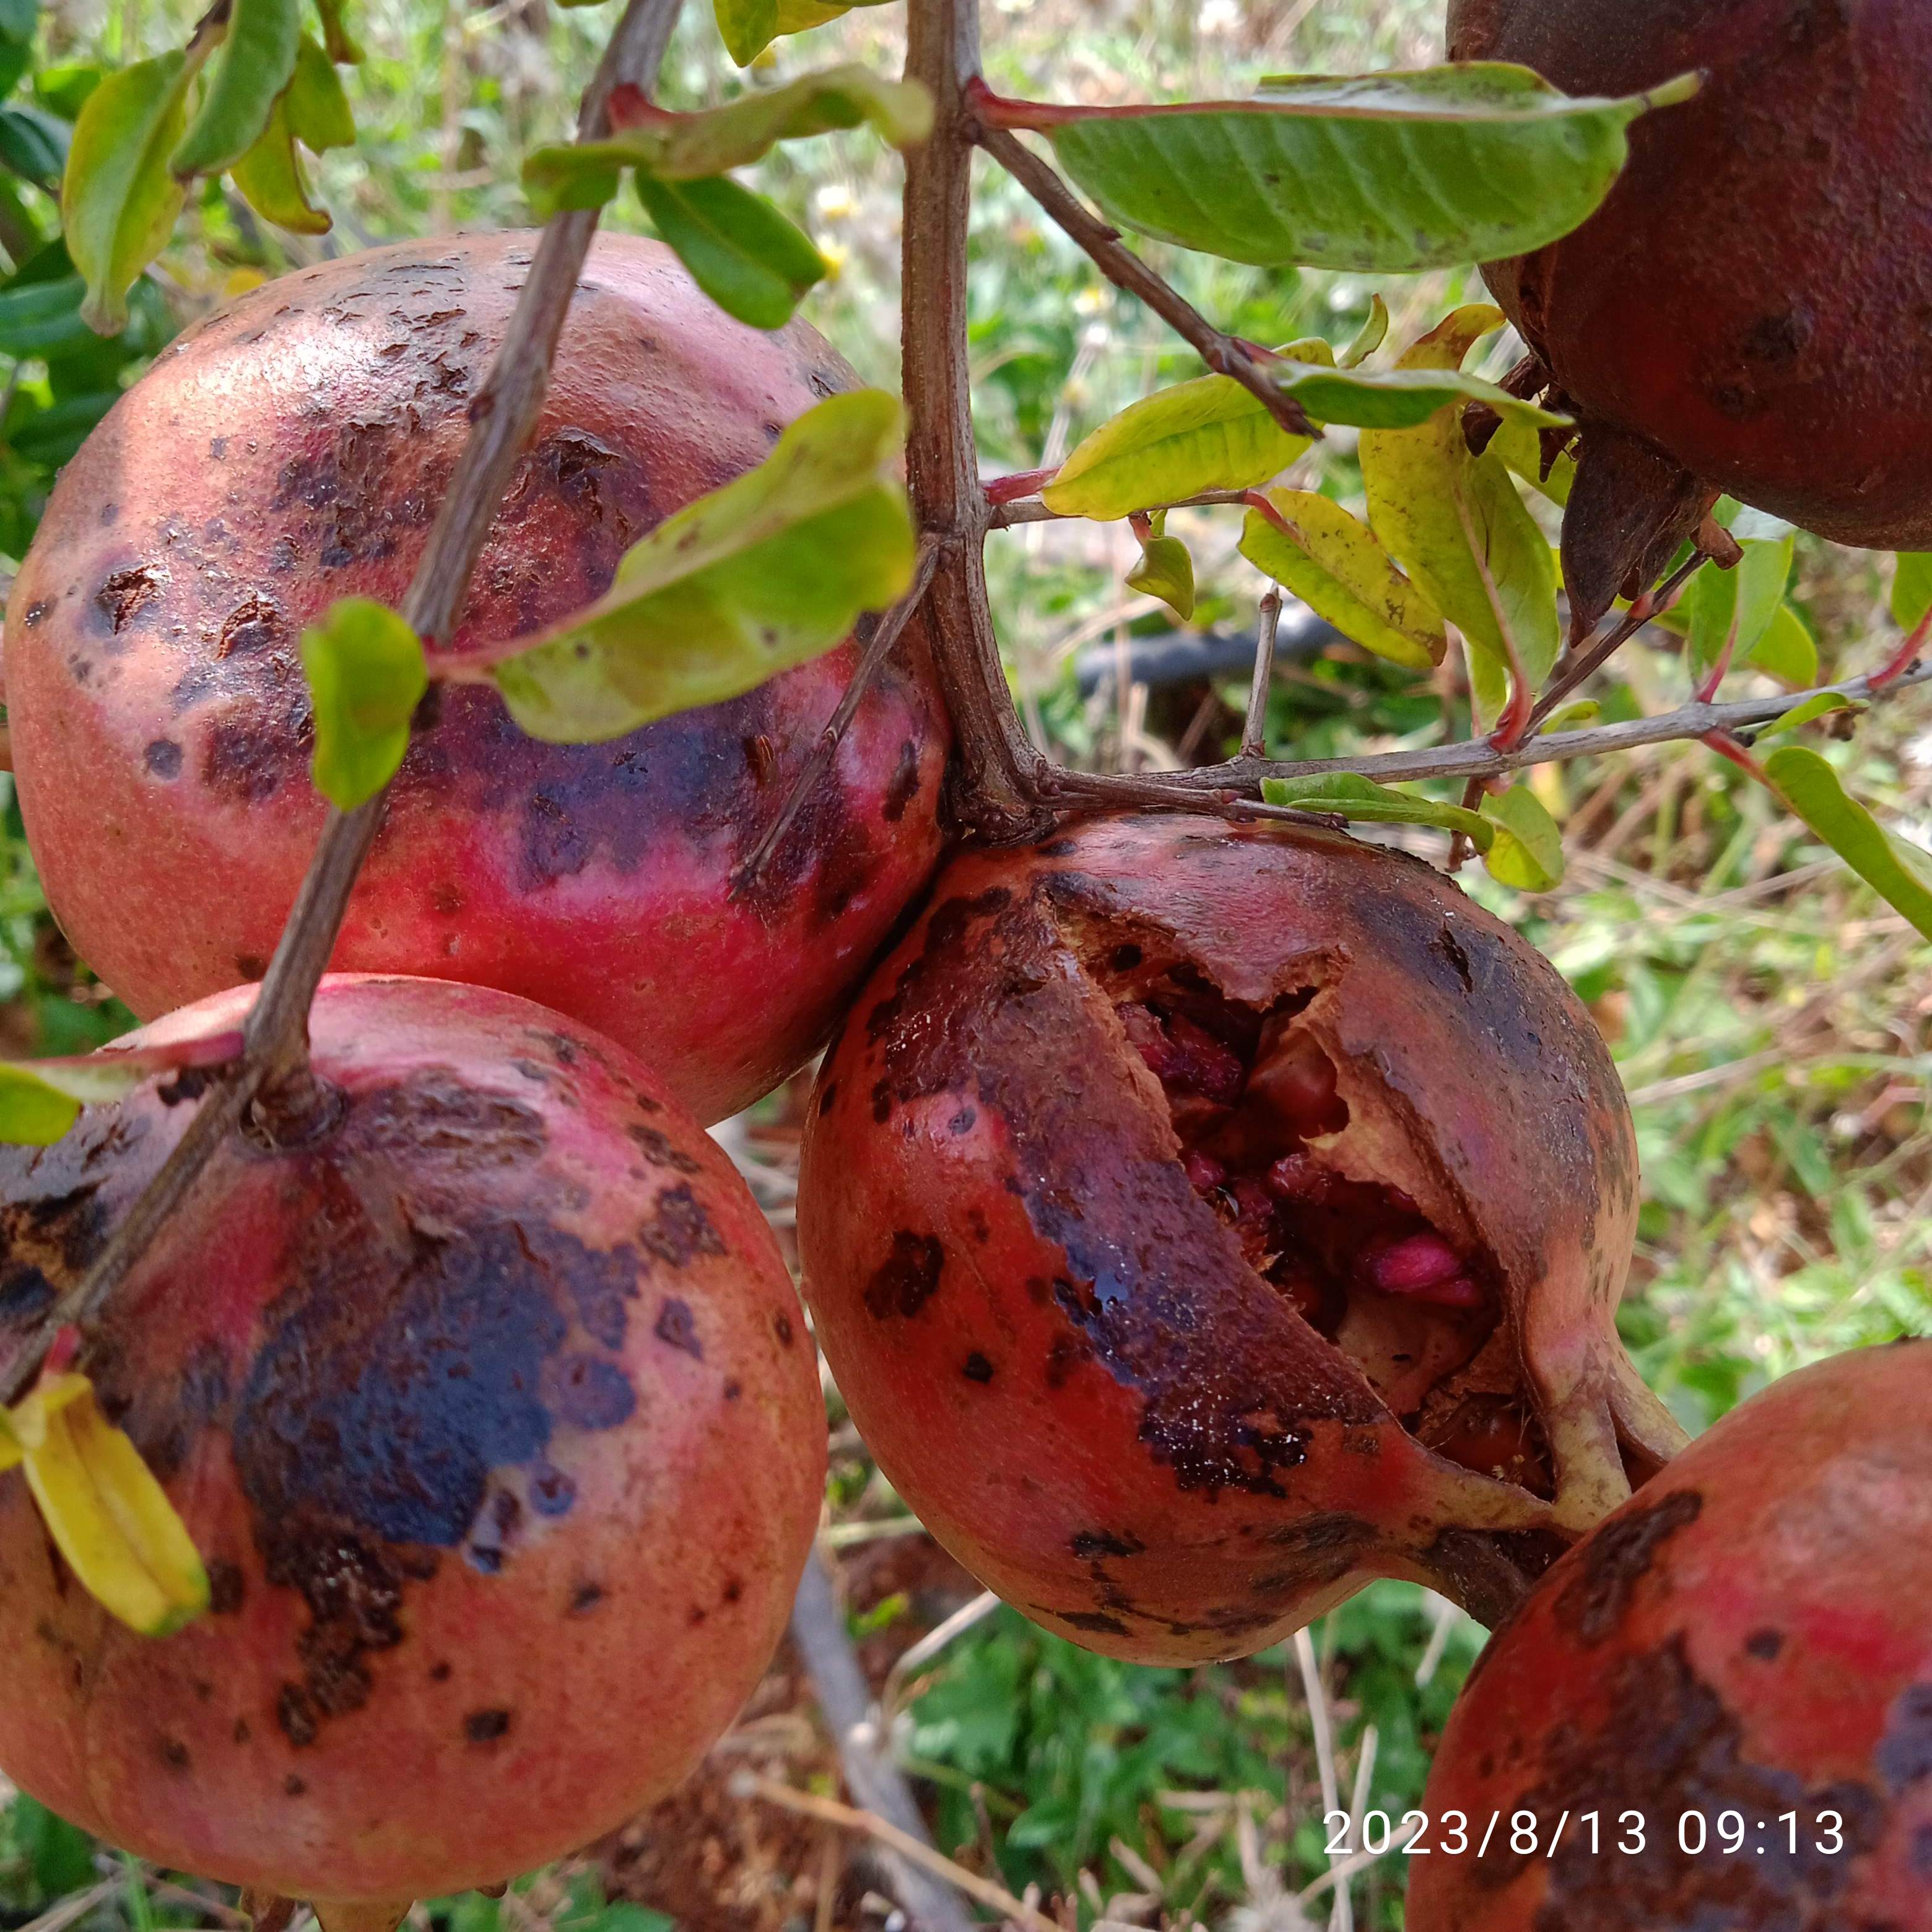
Label: Bacterial_Blight